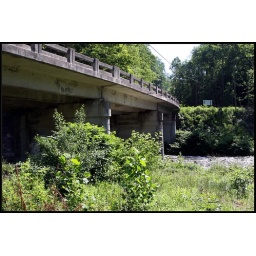
Where the stones were deposited by the river